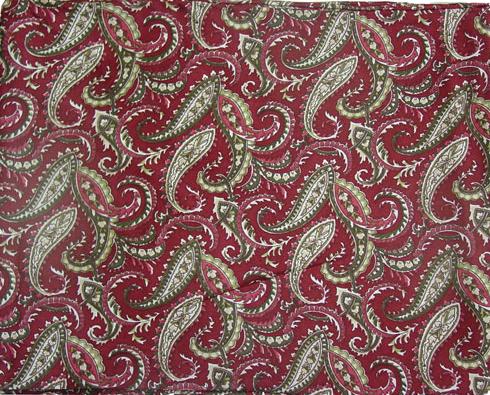
Texture: paisley